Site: brandenburg
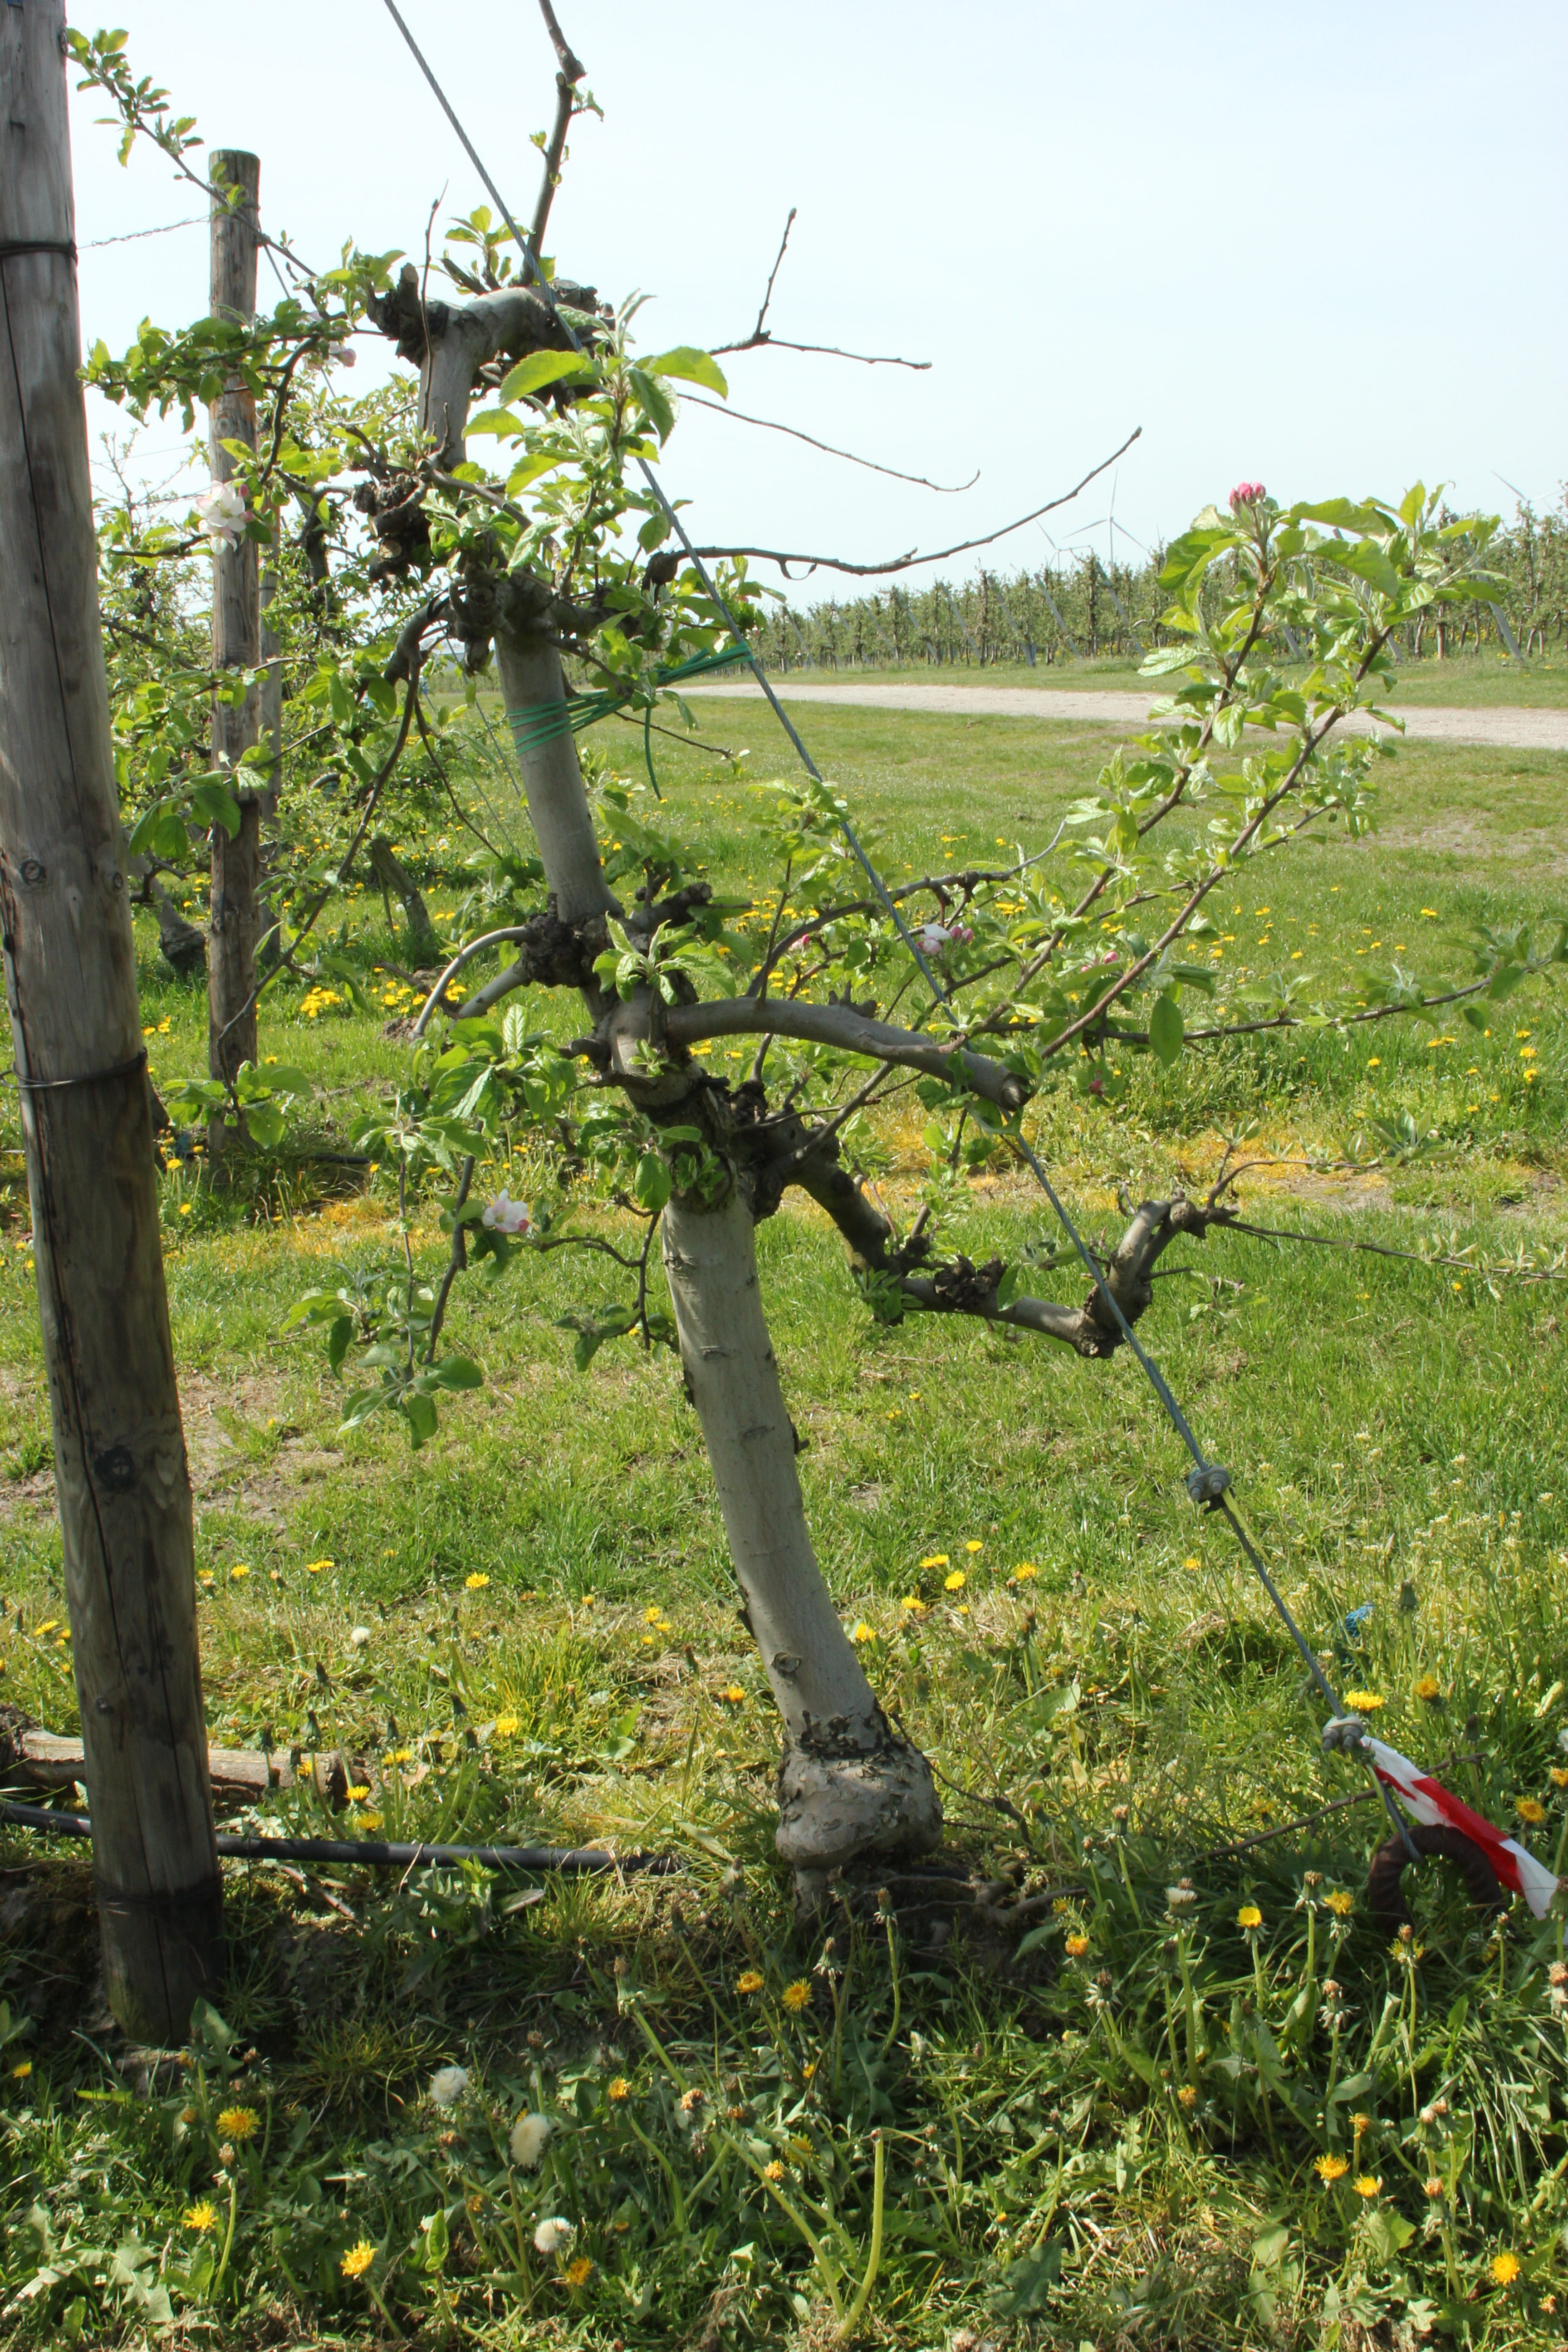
Growth stage (BBCH 60): Flowering